Maserati 200S

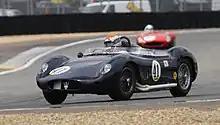
Maserati 250 SI

Maserati made the first three chassis internally, but outsourced a tubular chassis to Gilco which was modified by Maserati. The first five aluminium bodies were made by Celestino Fiandri, and the 23 final bodies were made by Medardo Fantuzzi.